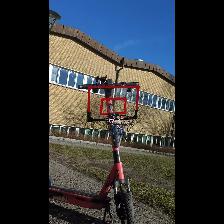
Label: NonHuman